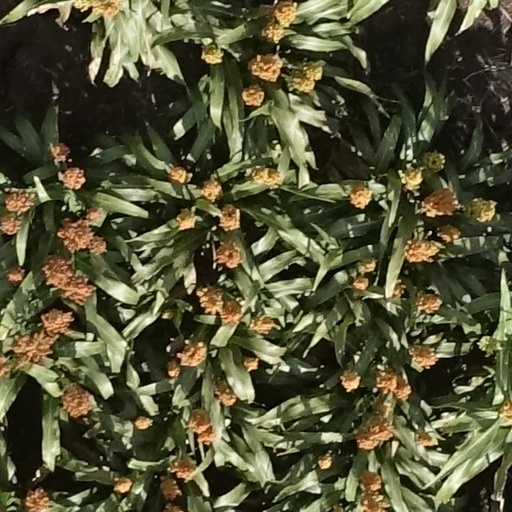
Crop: sorghum